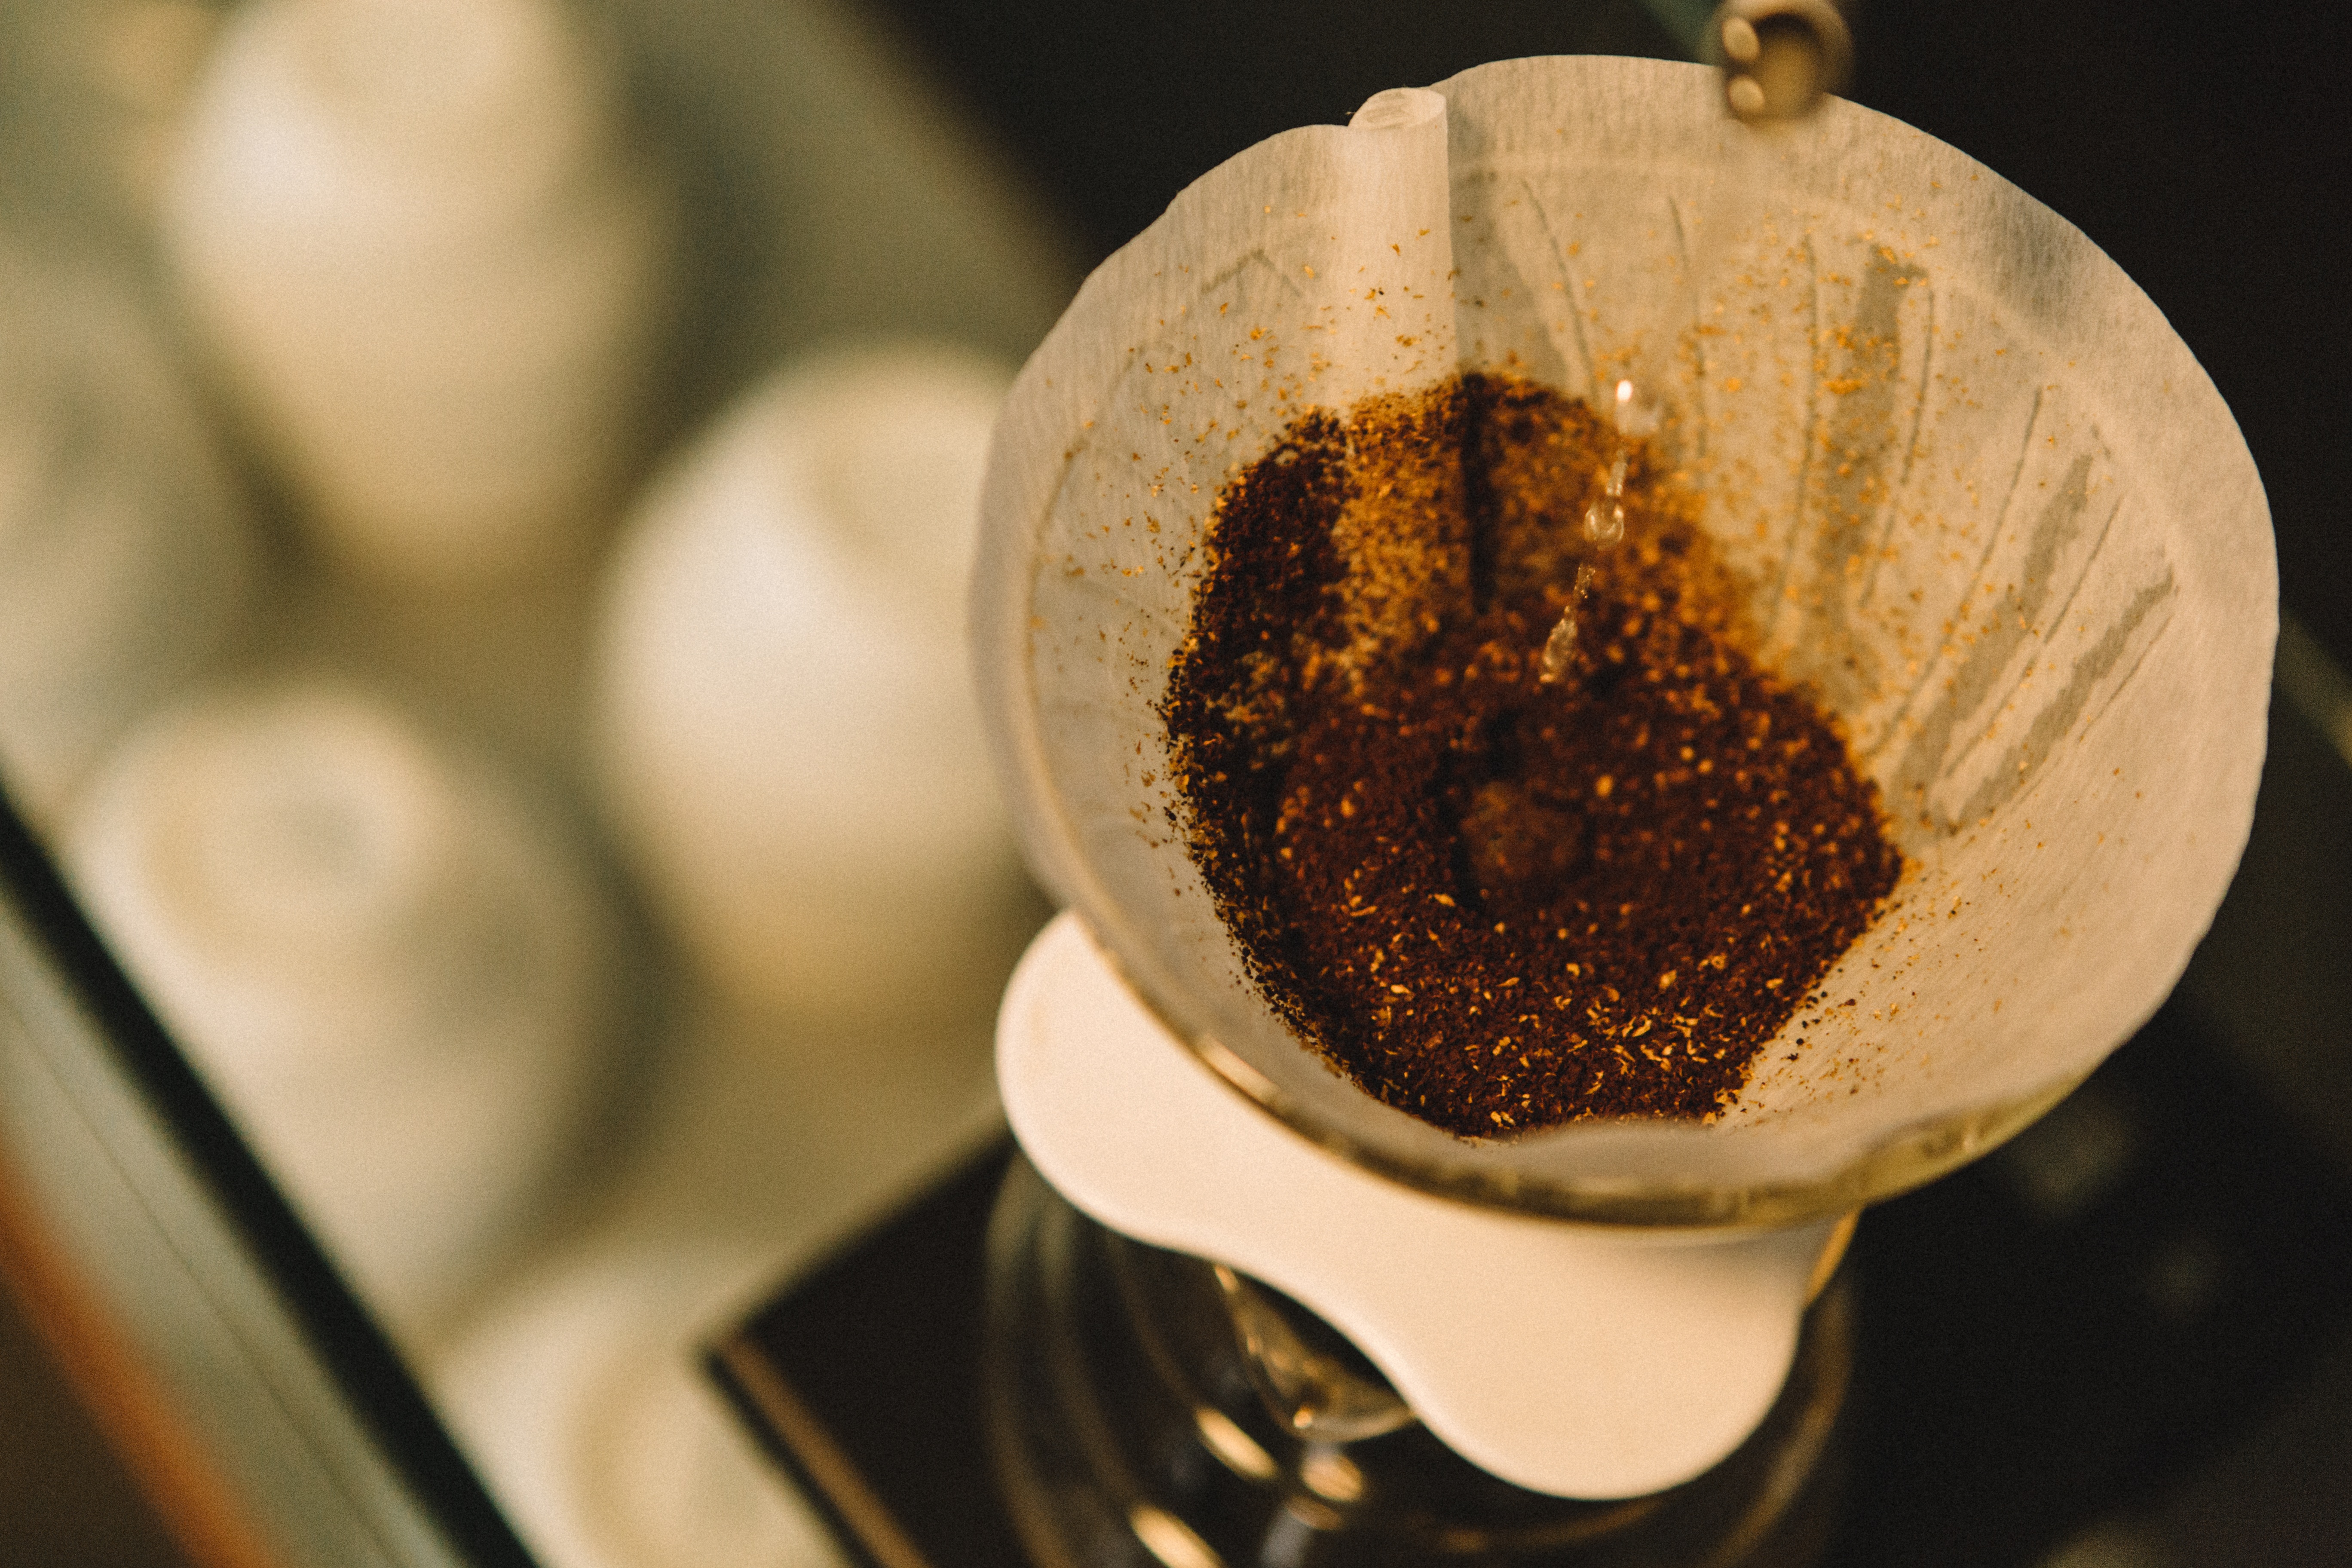
coffee, food, drink, chocolate, baking, espresso, close up, sweetness, macro photography, flavor